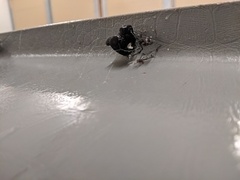
Species: Lactrodectus_hesperus